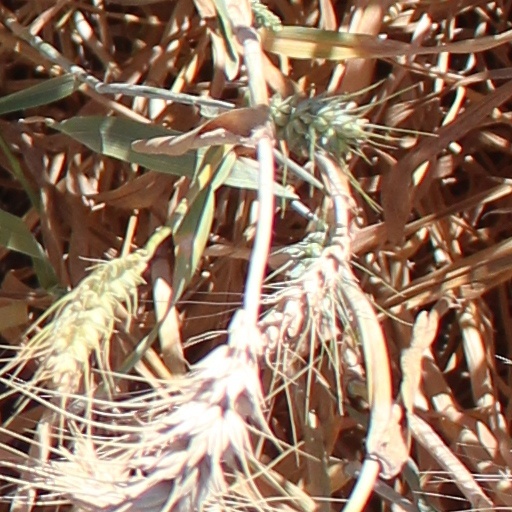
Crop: wheat